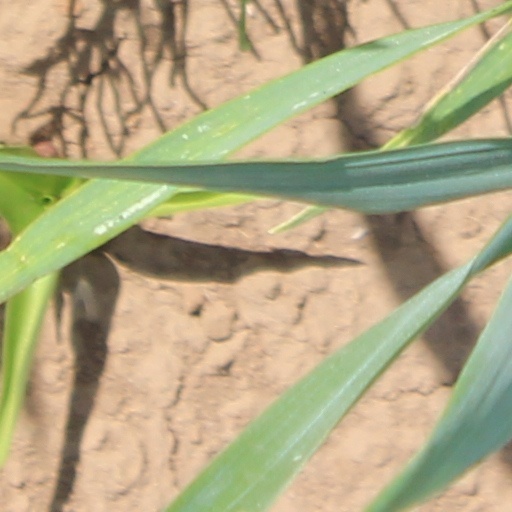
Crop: wheat